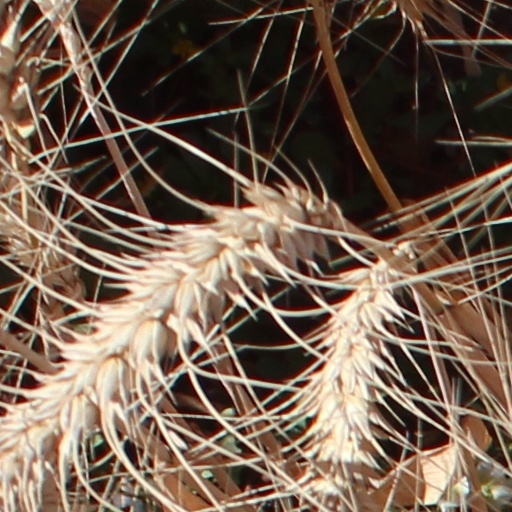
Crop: wheat